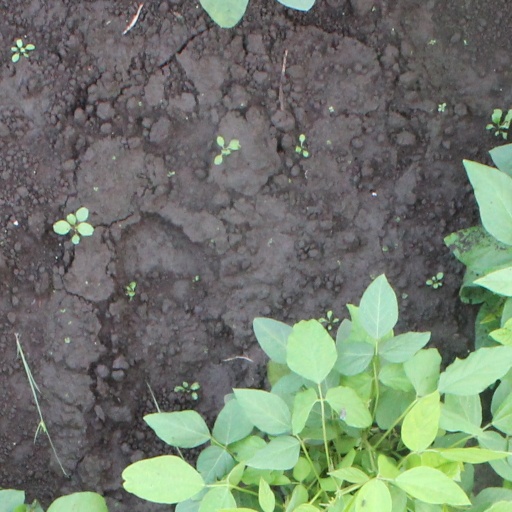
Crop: soybean